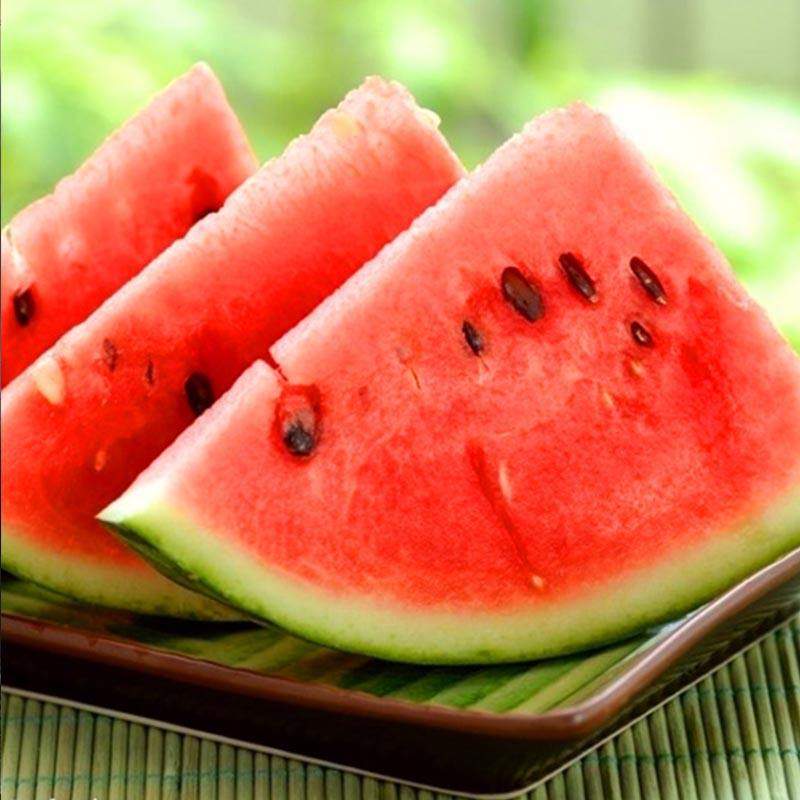
Label: trash